History of France's military nuclear program

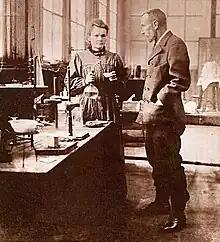
Pierre and Marie Curie in their laboratory, circa 1900.

International scientific research into the atom began with the discovery of X-rays by German physicist Wilhelm Röntgen on November 8, 1895, in Würzburg, following the observation of a strange, pale glow coming from a luminescent screen placed, by chance, on a table at a distance from a Crookes tube. He soon realized that this was a new form of radiation, produced when electrons collide with atoms on the positive electrode (the cathode) when an electric current is passed through a cathode ray tube. In France, following Henri Poincaré's presentation of Röntgen's discovery of X-rays to the "Frencg Academy of Sciences" in early 1896, Henri Becquerel decided to investigate the relationship between the luminescence of certain materials and the emission of these mysterious X-rays. Experimenting in 1896 to find the origin of this luminescence, he discovered by chance that uranium salts spontaneously emitted radiation, whether or not they had been exposed to light. At first, he dubbed them uranic rays.